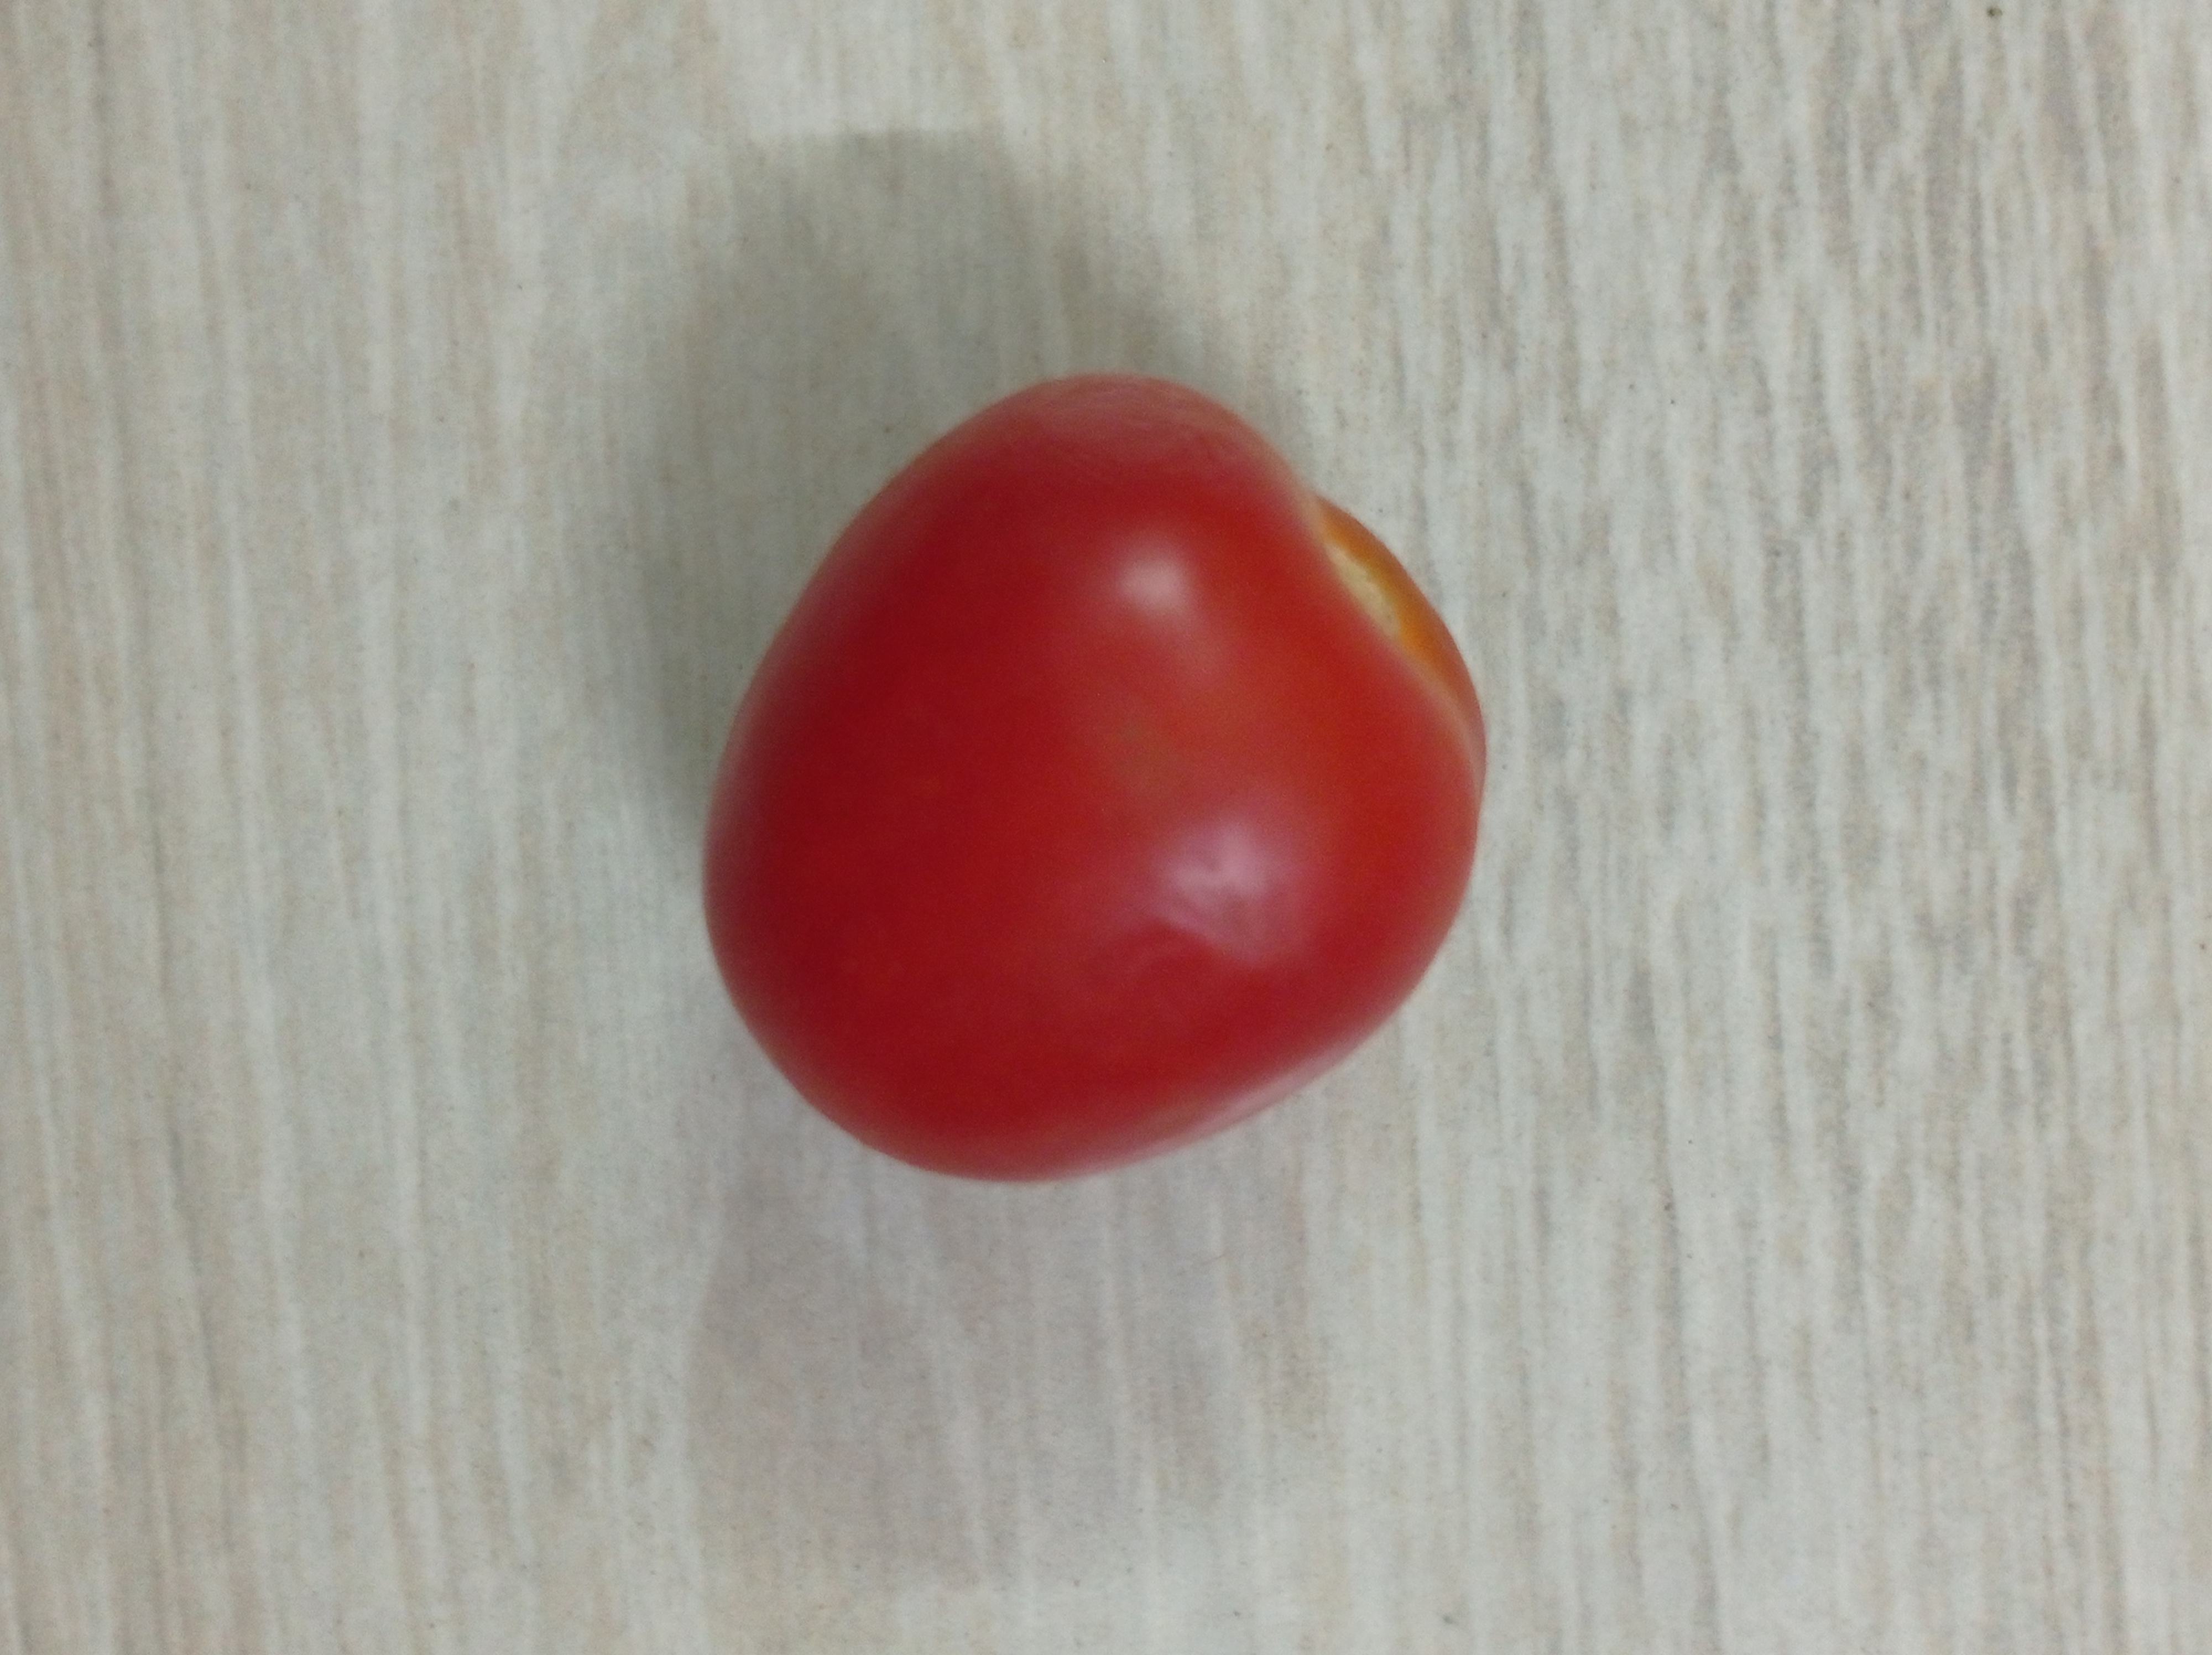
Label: Fresh